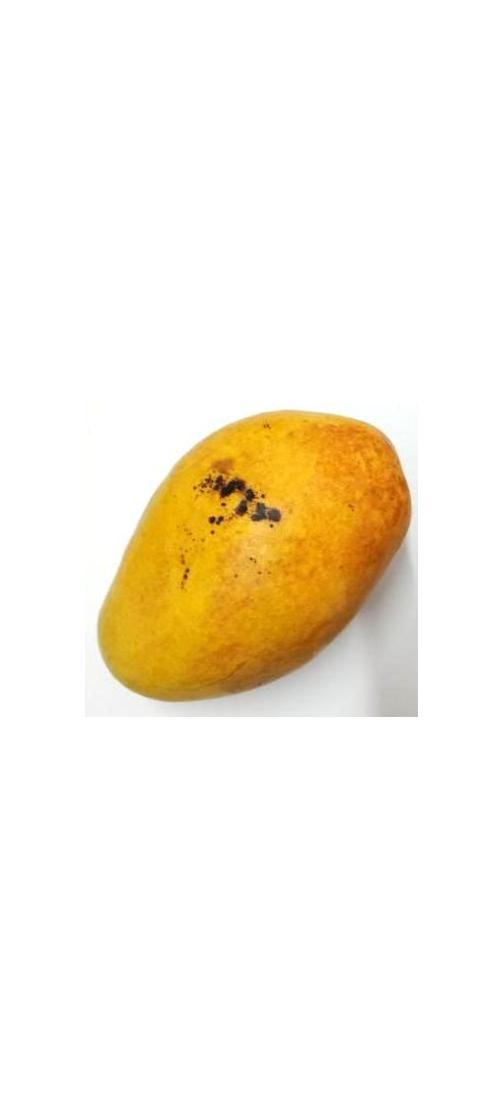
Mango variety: Bari-11